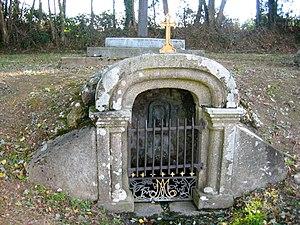
Chapelle Notre-Dame de Vaudouan à Briantes
La chapelle Notre-Dame de Vaudouan de Briantes est une chapelle catholique française. Elle est située sur le territoire de la commune de Briantes, dans le département de l'Indre, en région Centre-Val de Loire.